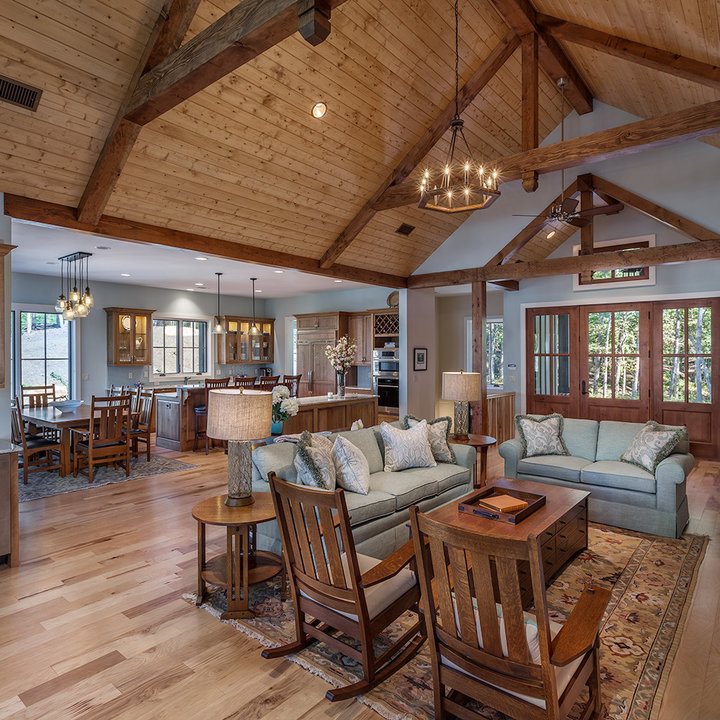
Style: Rustic